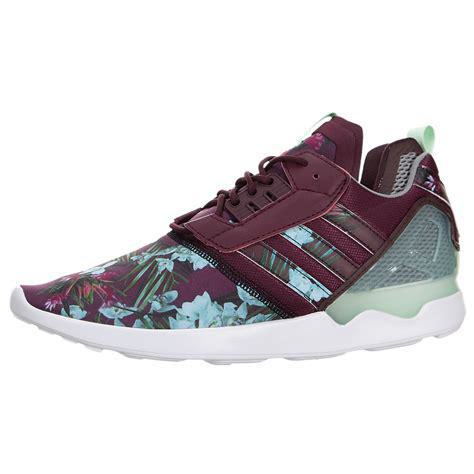
Brand: Adidas
Model: ZX 8000